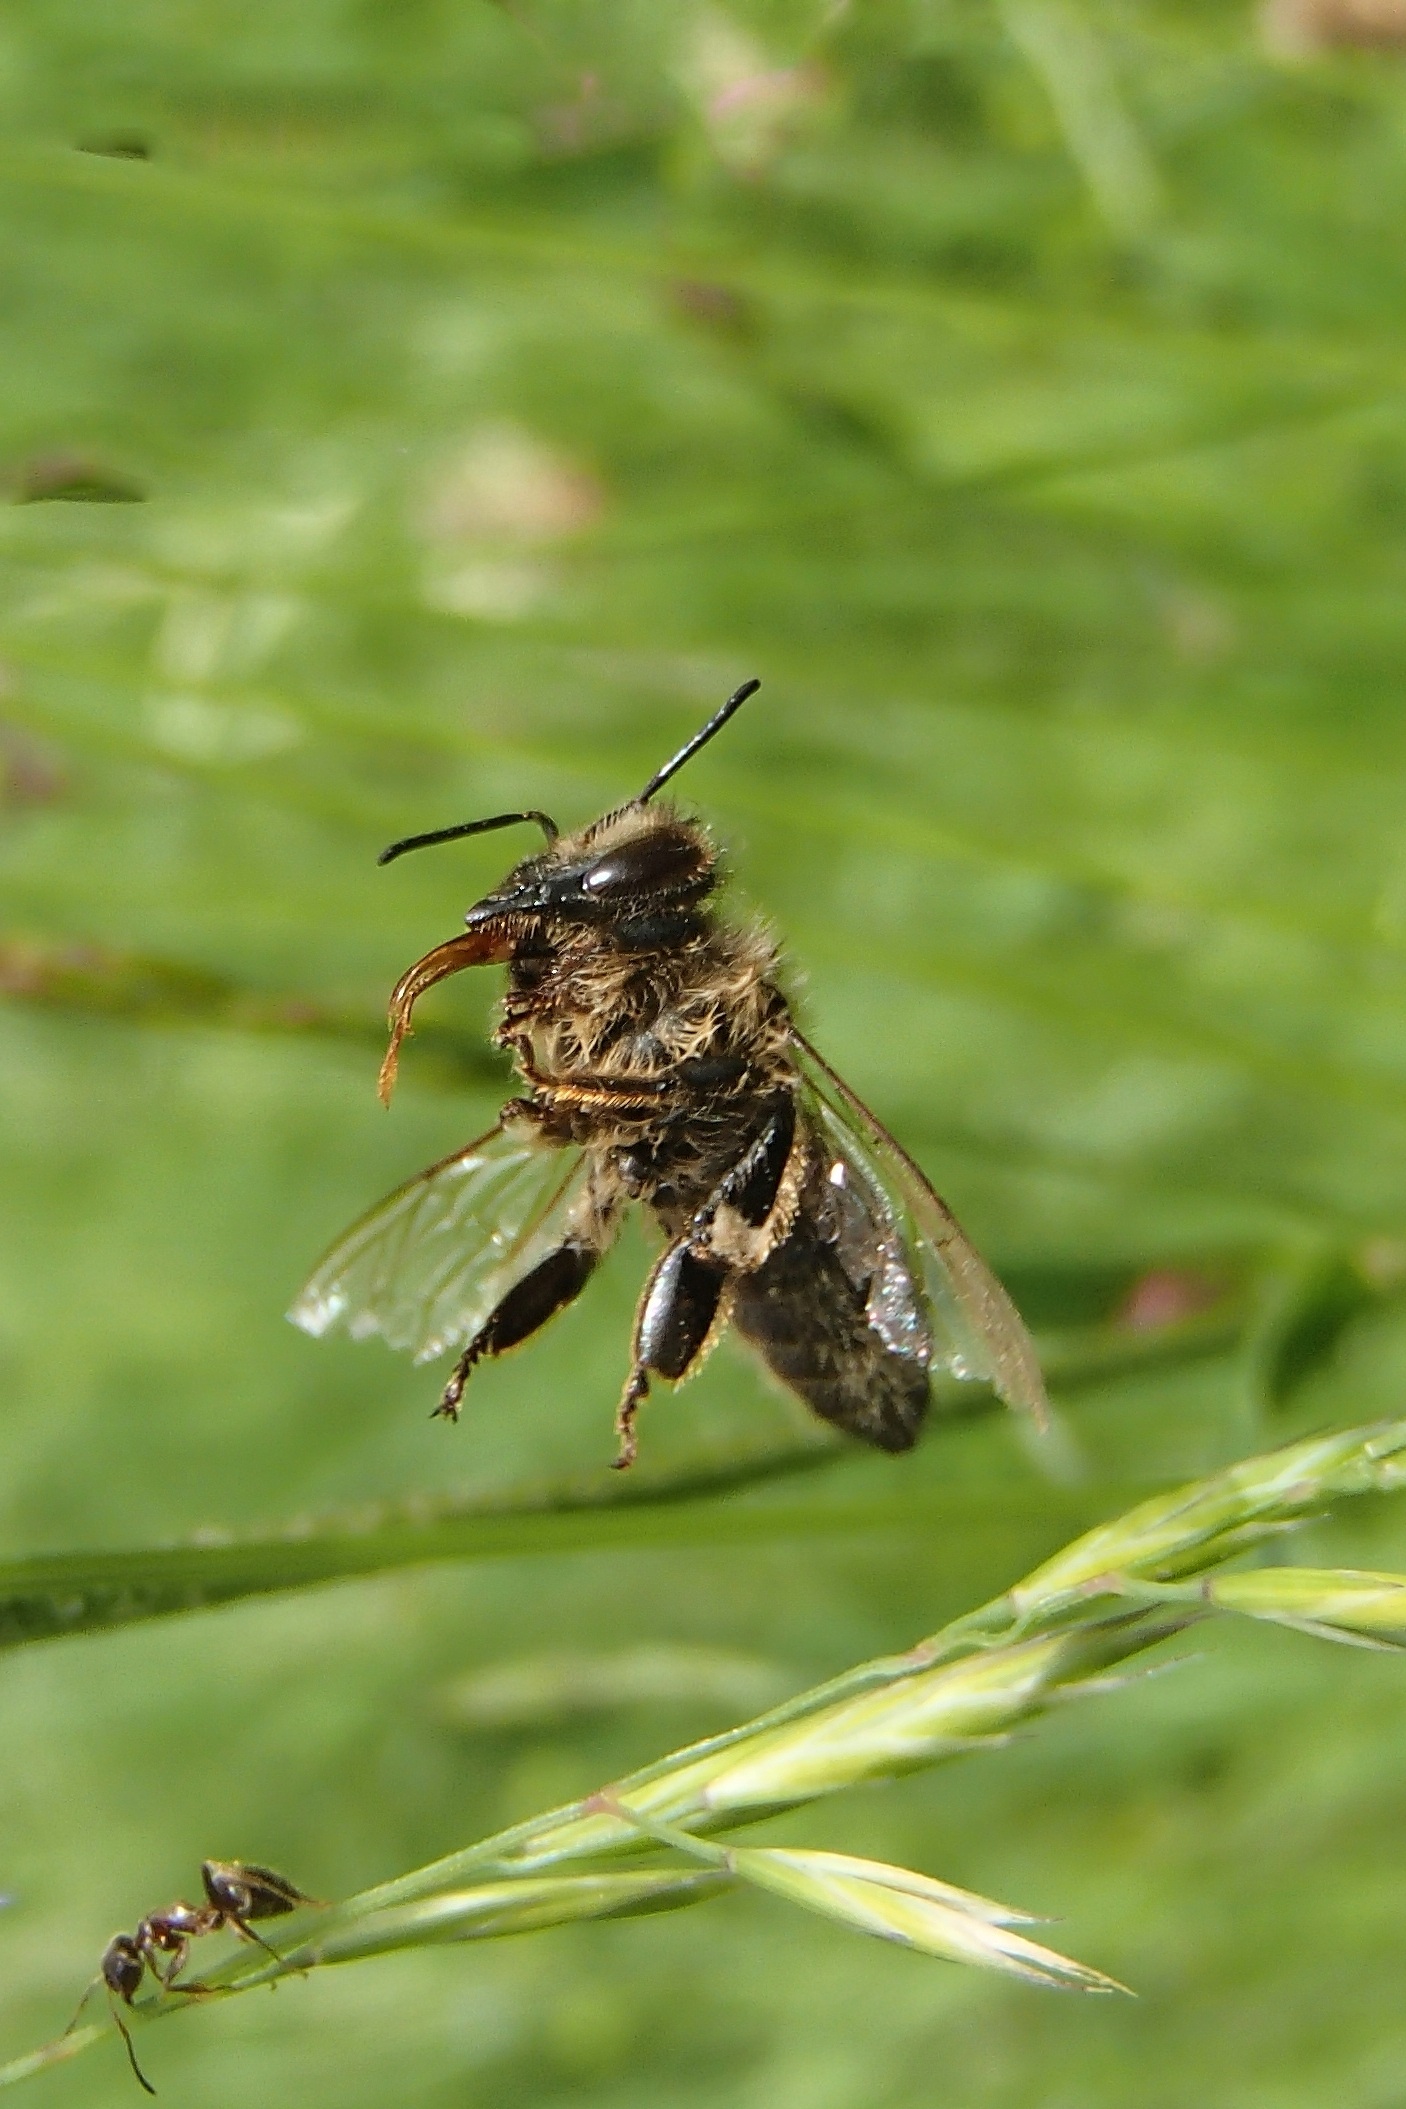
nature, grass, bird, meadow, flower, fly, wildlife, insect, macro, botany, flora, fauna, invertebrate, close up, bee, nectar, macro photography, honey bee